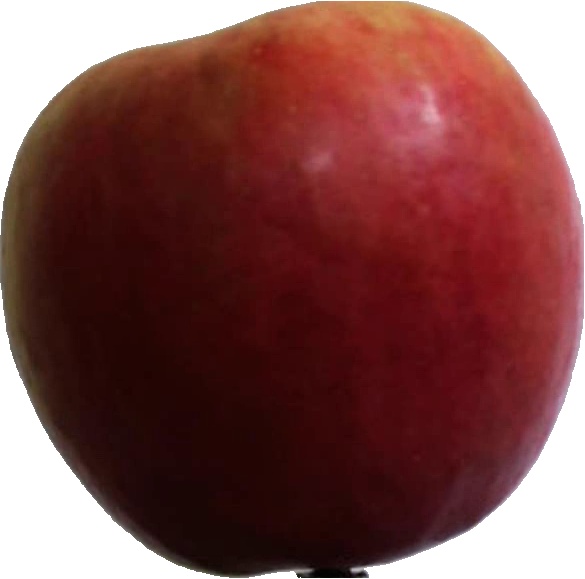
Label: apple_crimson_snow_1